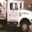
Label: truck